Security on the Mass Rapid Transit (Singapore)

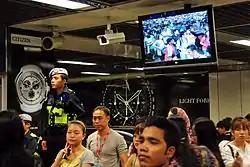
An officer from the Public Transport Security Command surveys the high traffic volume in the immediate hours after the 2010 new year celebrations at City Hall MRT station. The human traffic can be seen captured by surveillance cameras and shown on the monitor.

In the wake of heightened security concerns as a result of the September 11, 2001 attacks, and also particularly the 11 March 2004 Madrid attacks in which the commuter rail system was targeted, the Singapore government initiated several measures aimed at securing the rail system from a similar attack. In the months immediately after the Madrid attacks, the two rail operators, SMRT Corporation and SBS Transit, started employing private unarmed guards who patrol the station platforms, and are empowered to check the belongings of commuters. The security firms are G4S Security (for SMRT) and Premier Security (for SBS Transit), but after the security breach at Bishan Depot in August 2011, the security firm; G4S Security revoked contract and moved to Certis CISCO.